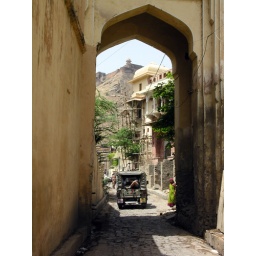
Arch over mountain road leading to old fort near Jaipur in India.